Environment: real
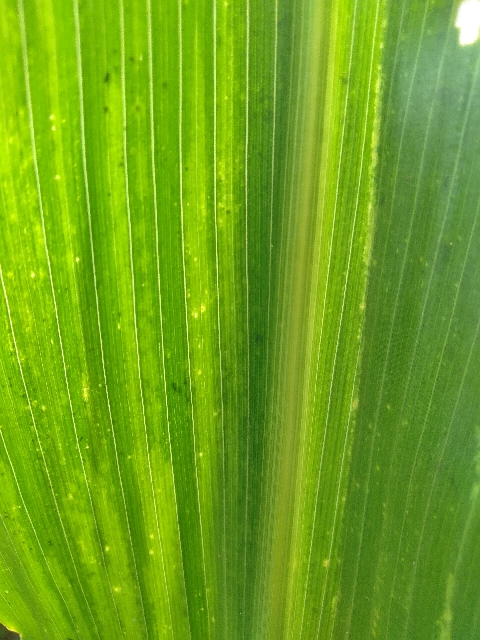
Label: lethal_necrosis